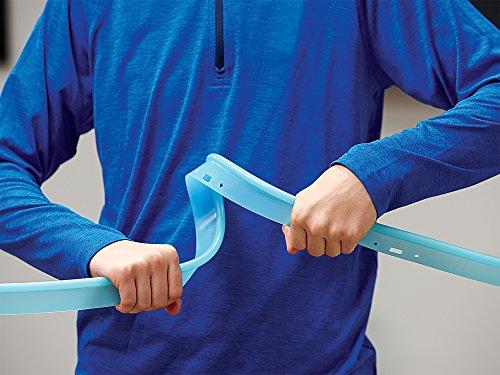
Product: Lionel Mega Tracks - Corkscrew Chaos Green Engine
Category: Toys & Games | Hobbies | Trains & Accessories | Train Sets
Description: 55 Construction pieces to build a customized track layout.
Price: $41.99